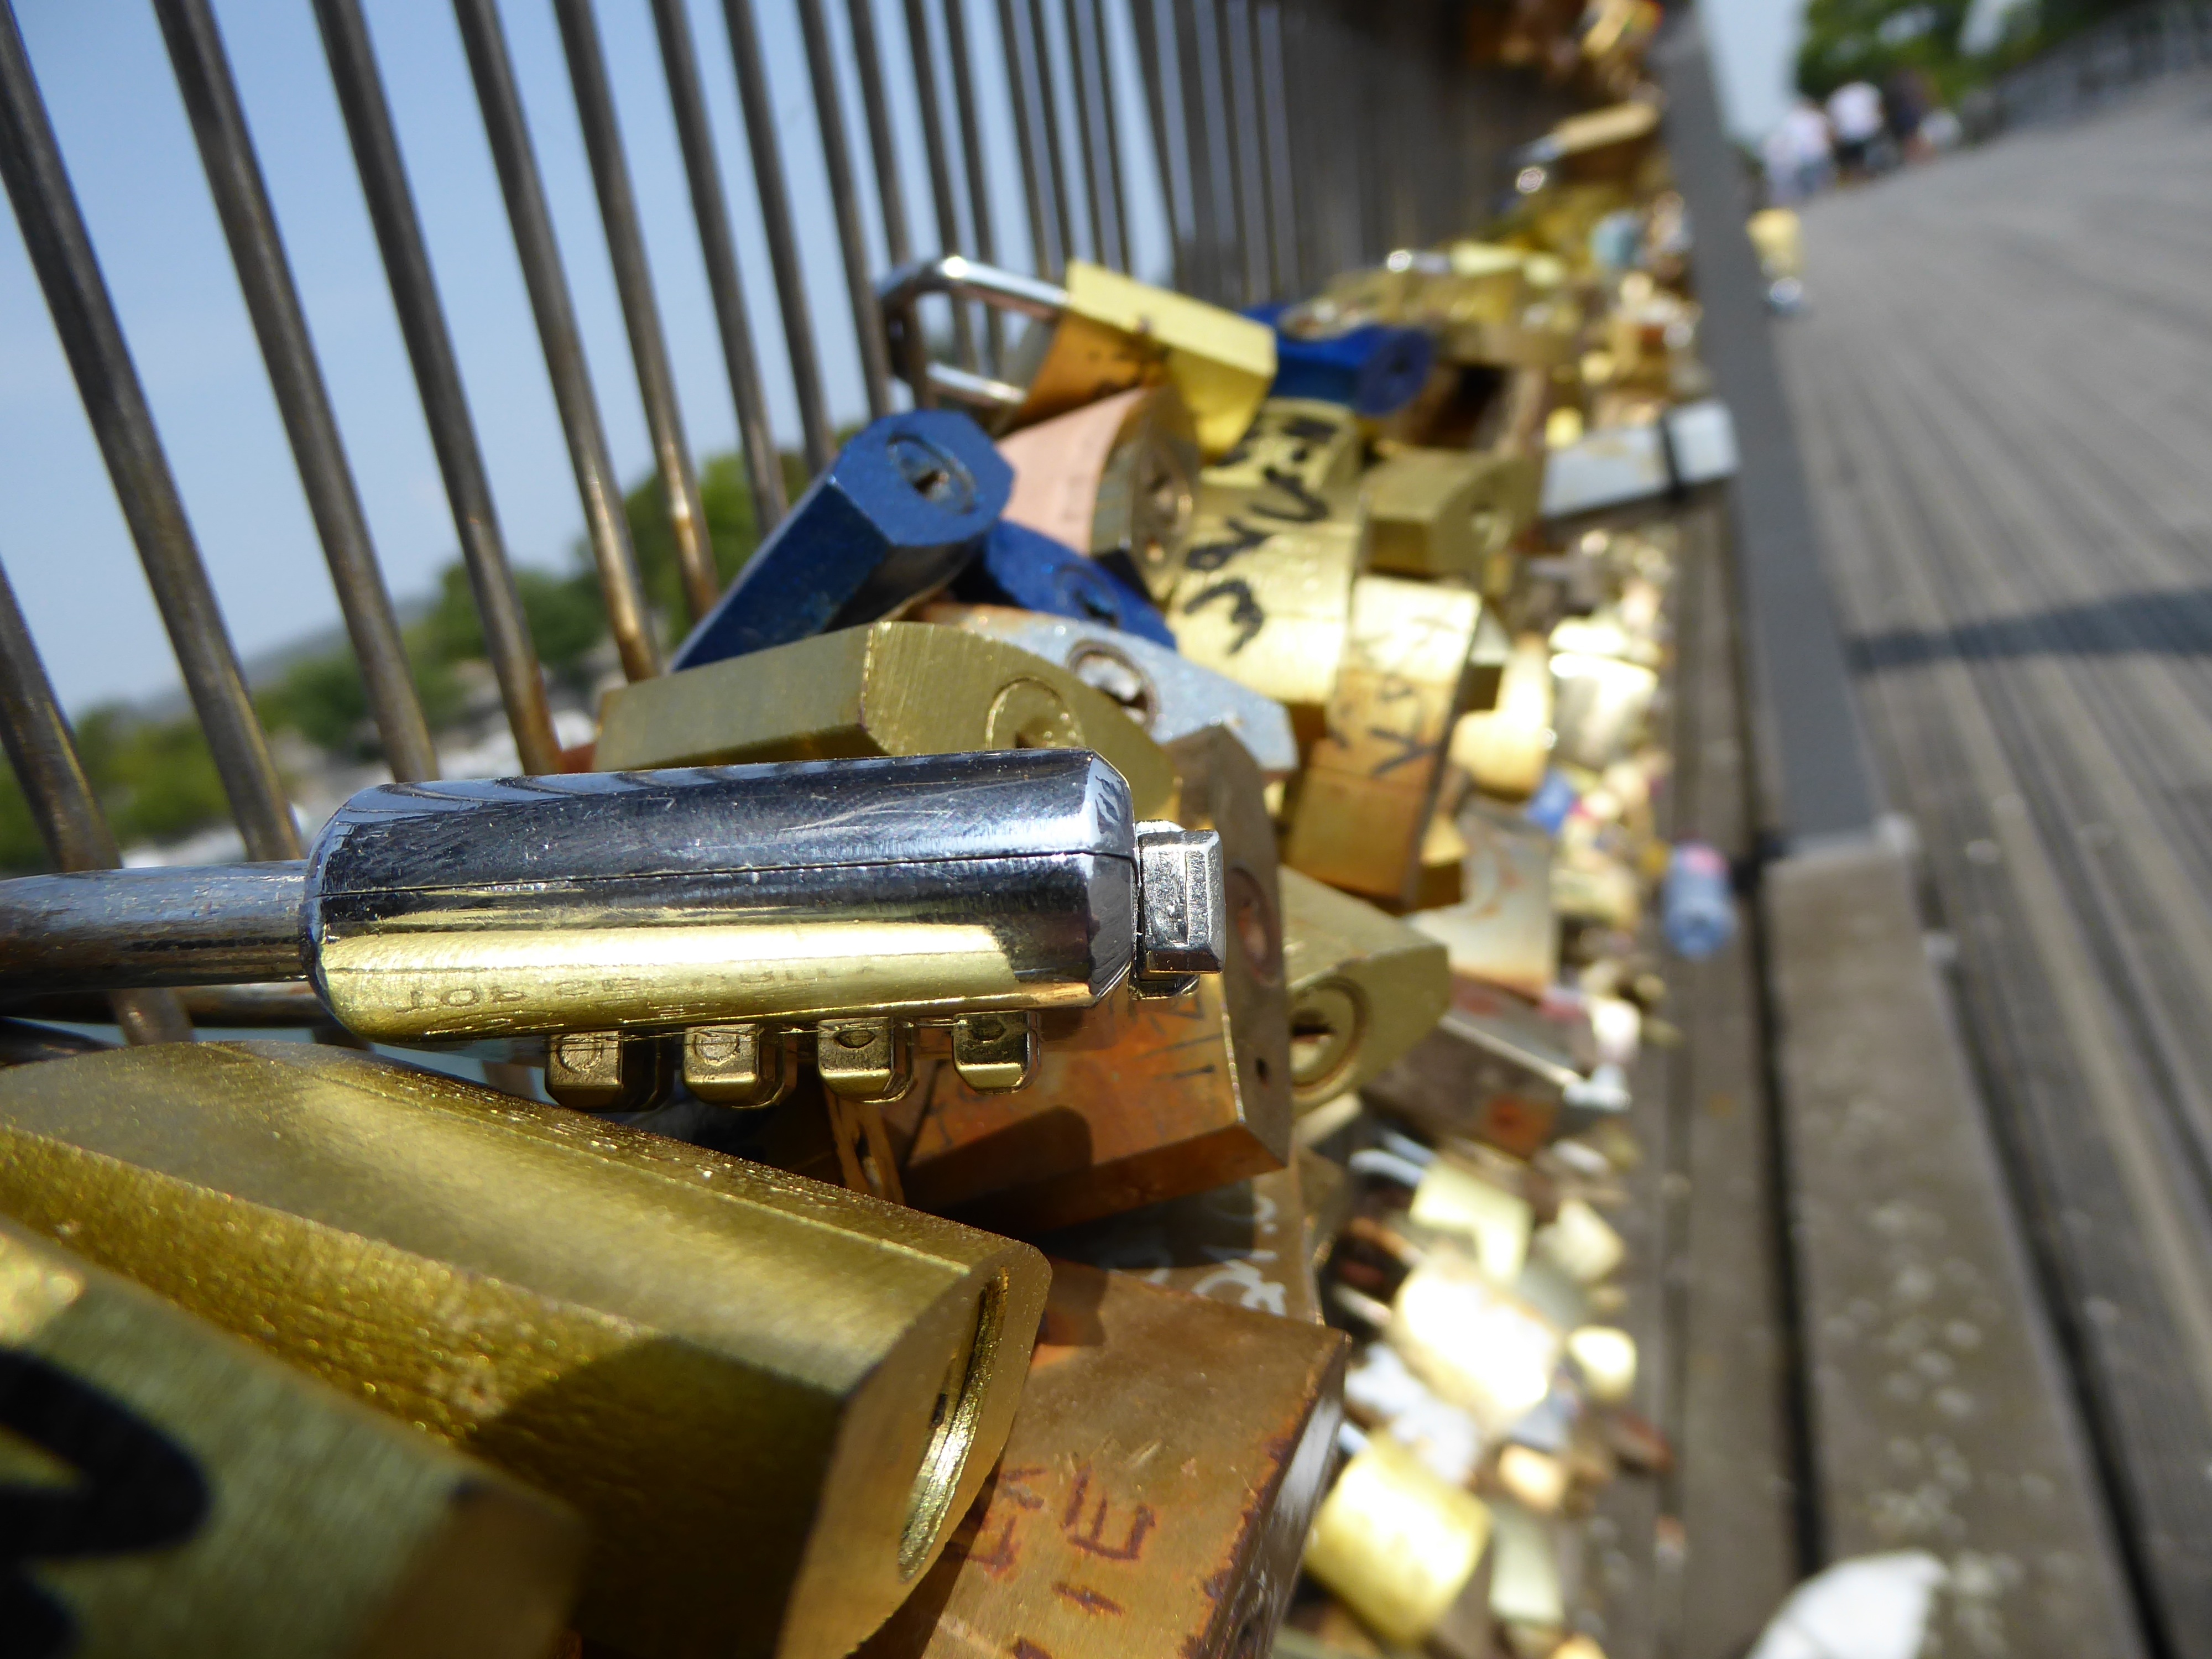
machine, firearm, machine tool